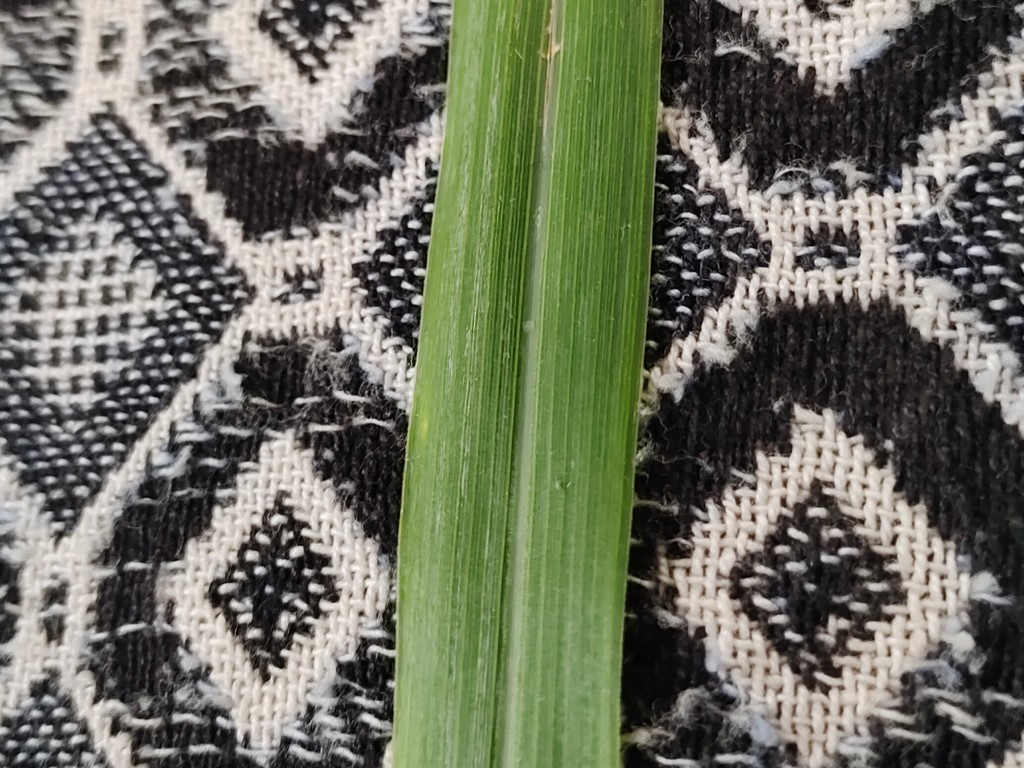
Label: Unhealthy